789 Naval Air Squadron

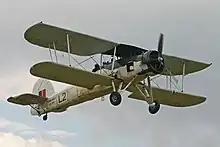
Fairey Swordfish II 'LS326' - L2, an example of the type used by 789 NAS

789 Naval Air Squadron formed on 1 July 1942 as a fleet requirements unit, at RNARY Wingfield (HMS "Malagas"), in Cape Town, South Africa. Initial aircraft consisted of a single Supermarine Walrus amphibious maritime patrol aircraft, but other aircraft were 'borrowed', including Fairey Albacore, a biplane torpedo bomber, Fairey Fulmar, a carrier-borne reconnaissance and fighter aircraft, Hawker Sea Hurricane, a navalised version of the Hawker Hurricane single-engine fighter aircraft and Fairey Swordfish, a biplane torpedo bomber. The squadron’s role was to support the training of Allied warships with aircraft, but it also undertook operational coastal patrols. A couple of Blackburn Skua, a carrier-based dive bomber / fighter aircraft, were acquired during September 1943 and some Vought Kingfisher, an observation floatplane, were held for 703 Naval Air Squadron by late 1943, and from October it began sharing Fairey Albacore, a single-engine biplane torpedo bomber, with 799 Naval Air Squadron, a Torpedo Bomber Reconnaissance pool.